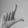
ASL letter: L